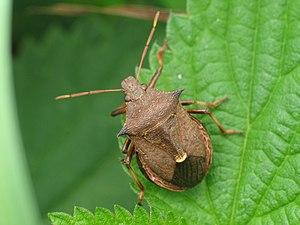
Picromerus est un genre d'insectes du sous-ordre des hétéroptères.
Galerie d'identification visuelle des Pentatomidae